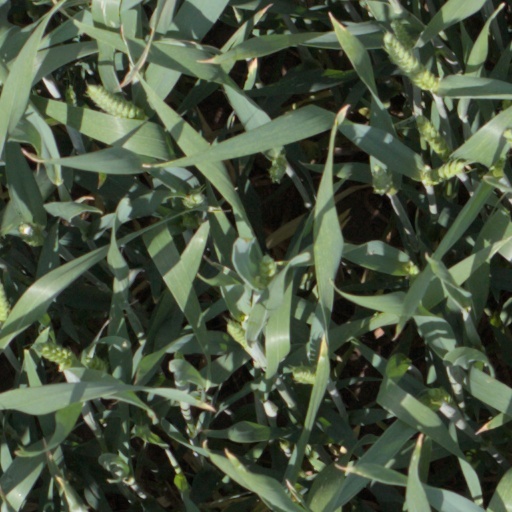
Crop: wheat